Amstel Gold Race (men's race)

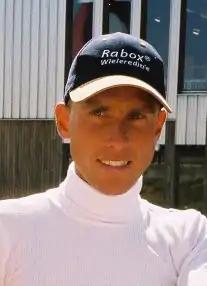
Michael Boogerd was a regular podium finisher.

In 1991 the finish of the Amstel Gold Race moved to Maastricht, Limburg's capital city, and in 1998 the start also moved there. The character of the race was more and more defined by the hilly area in the south of the province. Only two Dutch riders, Michael Boogerd and Erik Dekker, had won the race in the last two decades before Mathieu van der Poel's famous win in 2019. Both Boogerd and Dekker beat American Lance Armstrong in a two-man sprint in Maastricht, in 1999 and 2001 respectively. The 2001 race only had 37 finishers of a 190-strong pack, the lowest number in modern times. Boogerd shares the record of seven podium finishes with Jan Raas, having achieved one victory, four-second places, two third places and several other top-ten finishes.